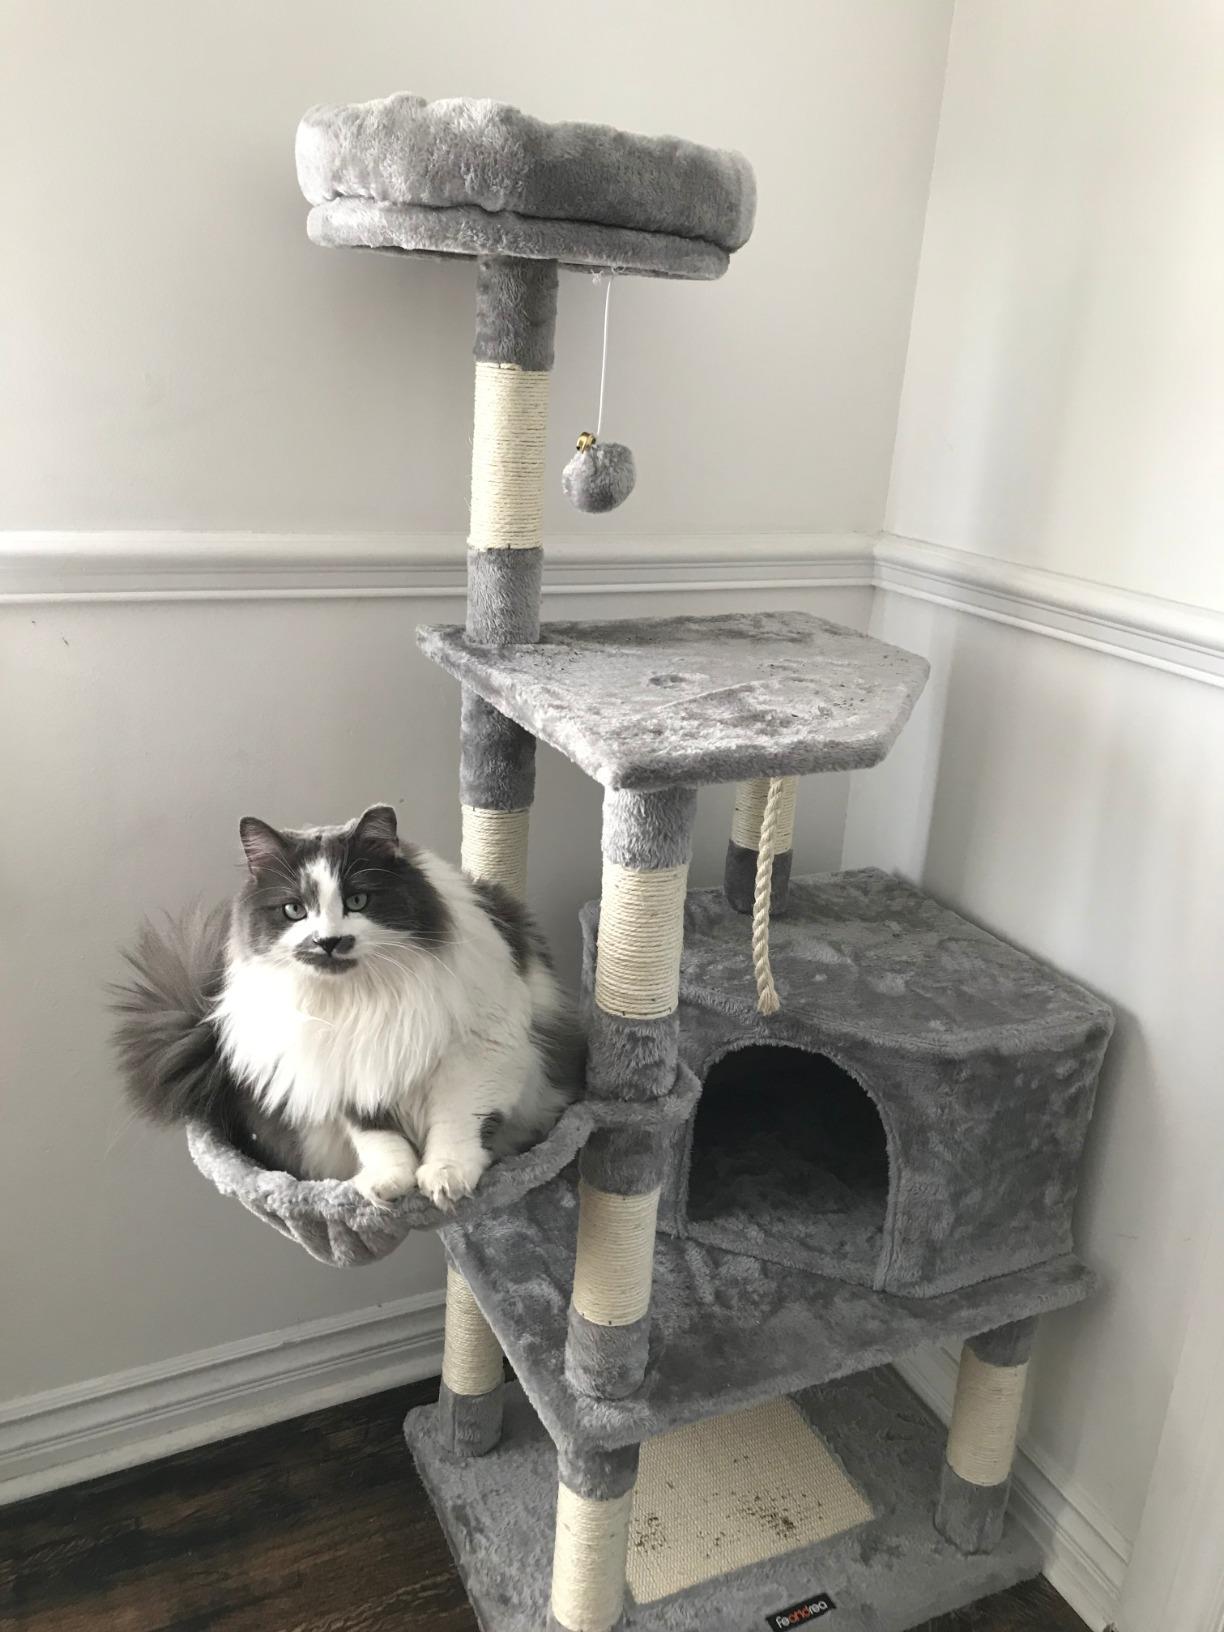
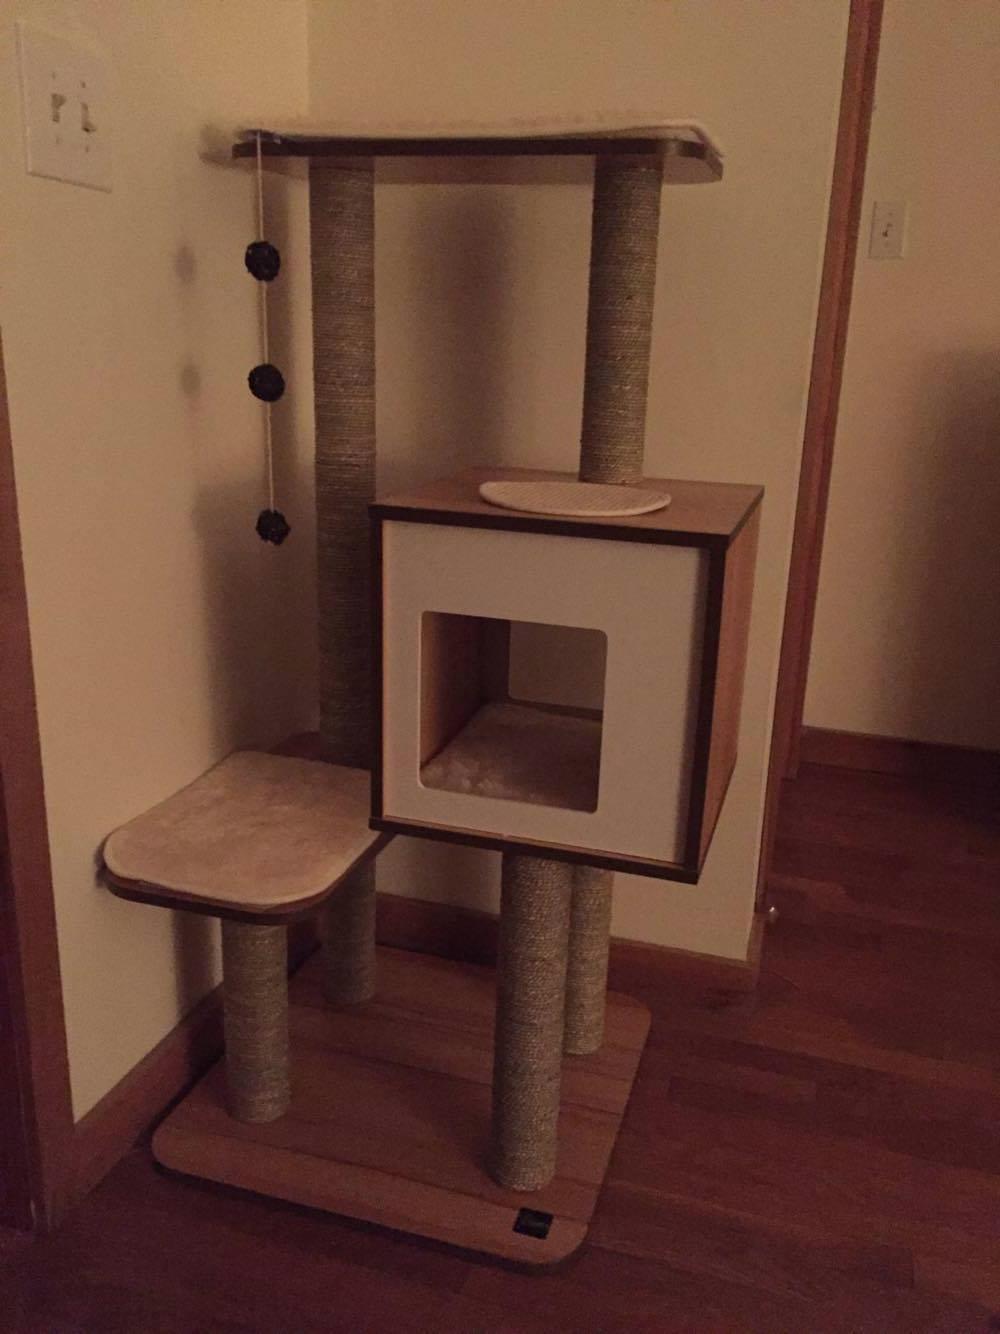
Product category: items_cat tree
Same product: no